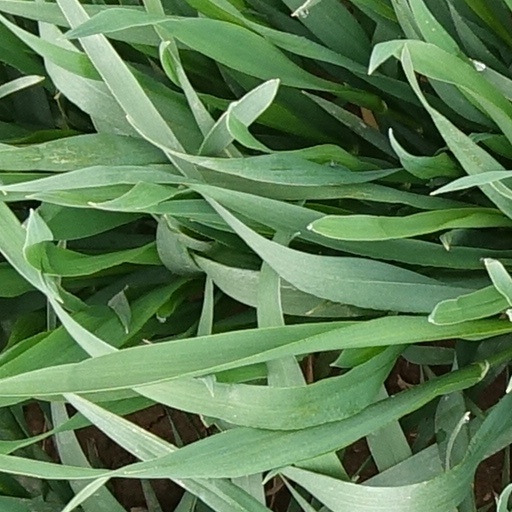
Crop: wheat